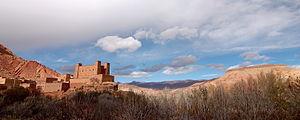
Les gorges du Dadès sont des gorges situées dans la haute vallée du Dadès entre les localités de Boumalne Dadès et M'semrir et une destination touristique fréquentée.